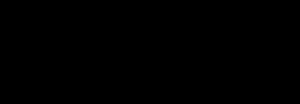
Une cyclodextrine est une molécule-cage ou cage moléculaire d’origine naturelle qui permet d’encapsuler diverses molécules. Les cyclodextrines se rencontrent aujourd'hui dans un grand nombre de produits agroalimentaires et pharmaceutiques et sont donc l’objet de nombreuses recherches scientifiques.